Natasha Raikhel

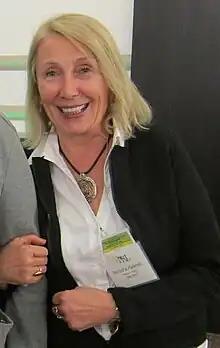
In 2014

Natasha V. Raikhel (born 1947) is a professor of plant cell biology at University of California, Riverside and a member of the National Academy of Sciences.